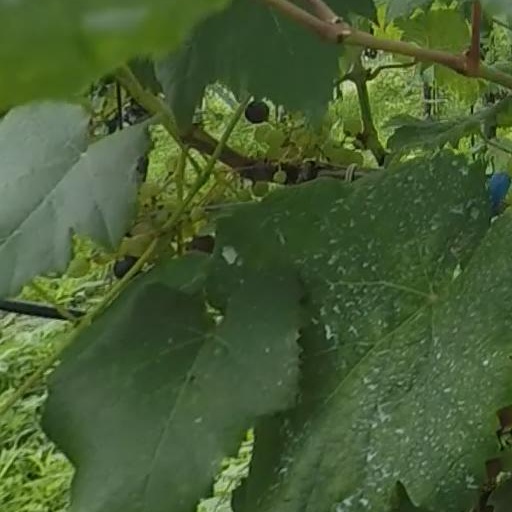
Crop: grape